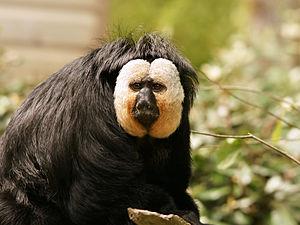
Le Saki à face pâle ou Saki à face blanche est un primate du nord de l'Amérique du Sud.
La Vallée des Singes est un parc zoologique français situé à Romagne, dans la Vienne. Fondé par le Néerlandais Wim Mager en 1998, vingt-sept ans après avoir fondé le parc Apenheul, le parc présente aujourd'hui une grande diversité de primates sur des îles végétalisées que le visiteur traverse en circulant au milieu des singes et autres lémuriens.